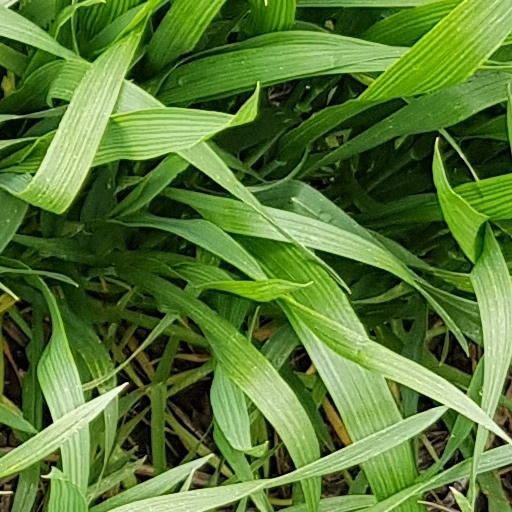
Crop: wheat